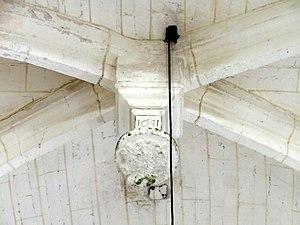
Clé de voûte - voir titre.
L'église Saint-Martin est une église catholique paroissiale située à Feigneux, dans le département de l'Oise, en France. Sa partie la plus ancienne, la façade occidentale de la nef, remonte au premier quart du XIIᵉ siècle. Le reste de la nef n'est pas visible depuis l'extérieur. Les trois voûtes de la nef datent de 1641, et l'espace intérieur affiche le style de la Renaissance. Le sanctuaire primitif a été complètement démoli à la fin du XIIᵉ siècle et remplacé par le chœur gothique actuel, qui se compose d'une travée droite et d'une abside à pans coupés. Avant la fin même de la guerre de Cent Ans, l'église fut agrandie par l'adjonction d'un croisillon et d'un bas-côté du côté nord. La première travée de ce bas-côté est la base du clocher, qui a dû être entamé à la même époque. Environ un siècle plus tard, un croisillon et un bas-côté furent ajoutés au sud. Seul le croisillon fut voûté dans un premier temps. L'inscription sur un vitrail aujourd'hui disparu renseignait la date de 1537. En 1646, deux ans avant la Fronde, le clocher fut exhaussé par la construction d'une chambre de guet avec cheminée.